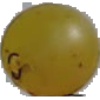
Label: Grape White 3